The Epicure's Lament

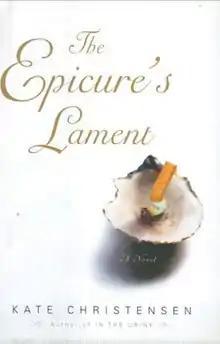
First edition

The Epicure's Lament is a 2004 novel by Kate Christensen. It is about Hugo, a man living by himself at the family home and his interaction with various characters.